Lucius Licinius Crassus

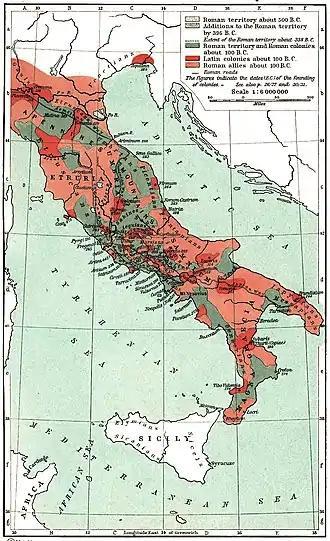
The Growth of Roman Power in Italy.jpg

Crassus had probably served as praetor by 98 BC. He was elected consul for 95 BC alongside his long-term ally Quintus Mucius Scaevola Pontifex. It was during this consulship that Crassus defended the younger Caepio from an unspecified charge (see above).